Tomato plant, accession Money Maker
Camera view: bottom (45 deg); turntable rotation: 240 degrees
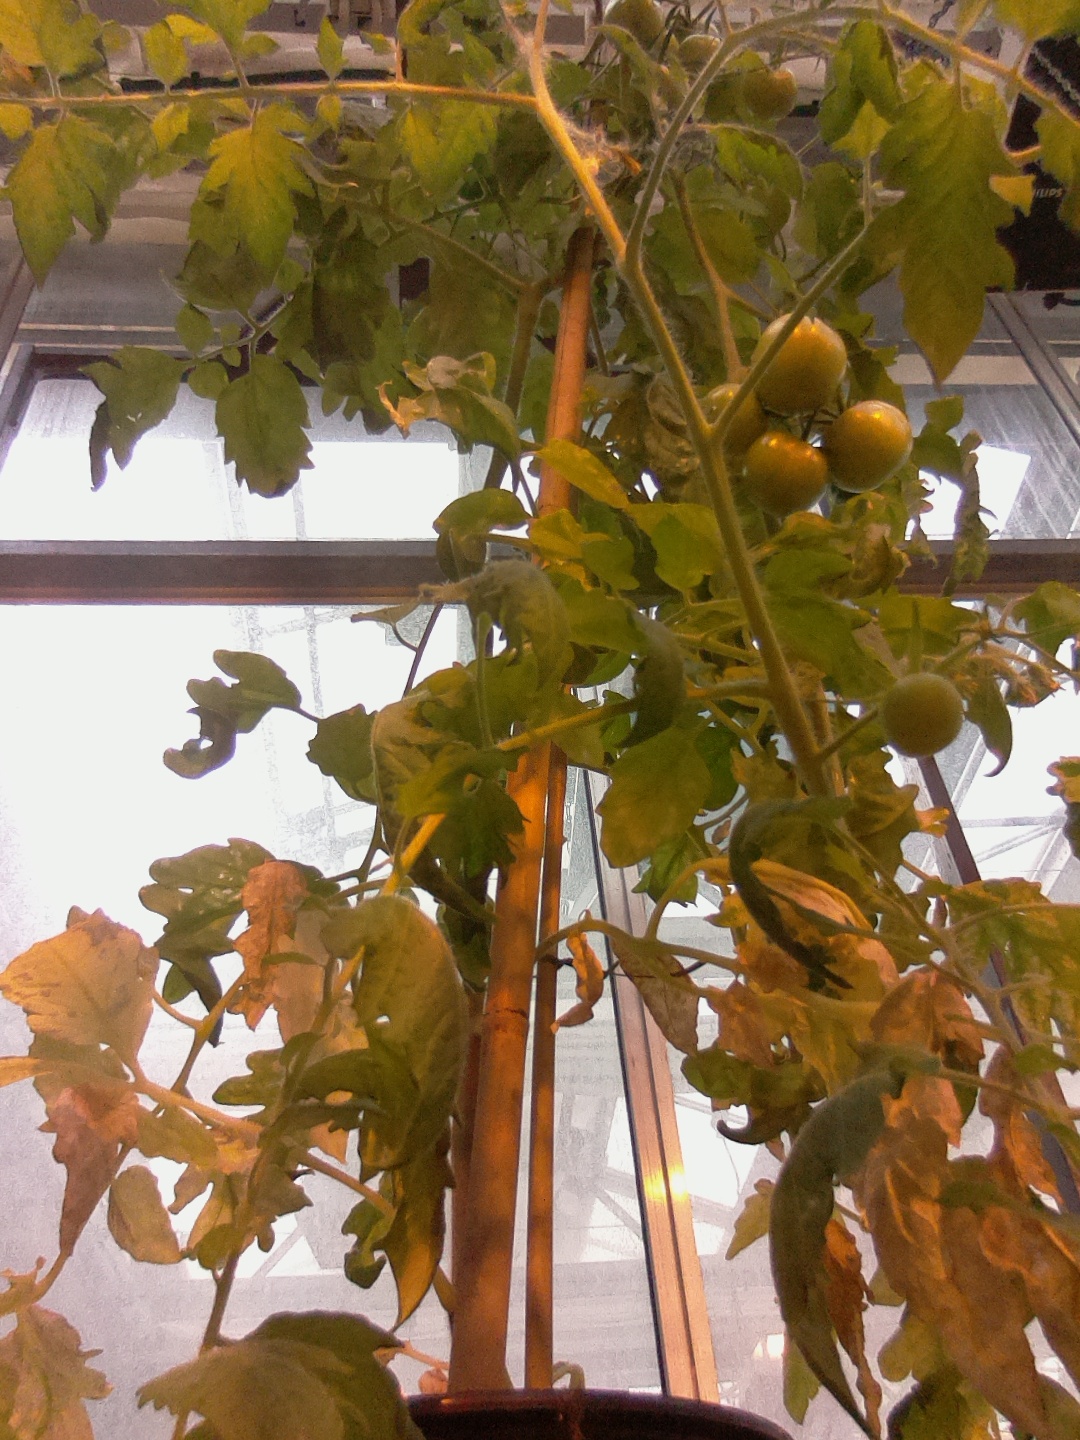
BBCH growth stage 75: 50%-60% of final fruit size